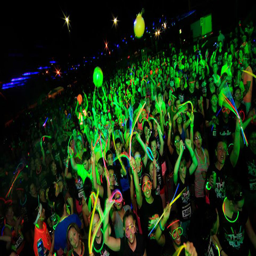
this is not the after party .